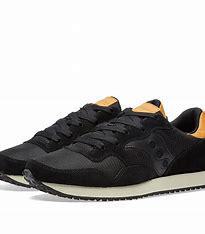
Brand: Saucony
Model: DXN